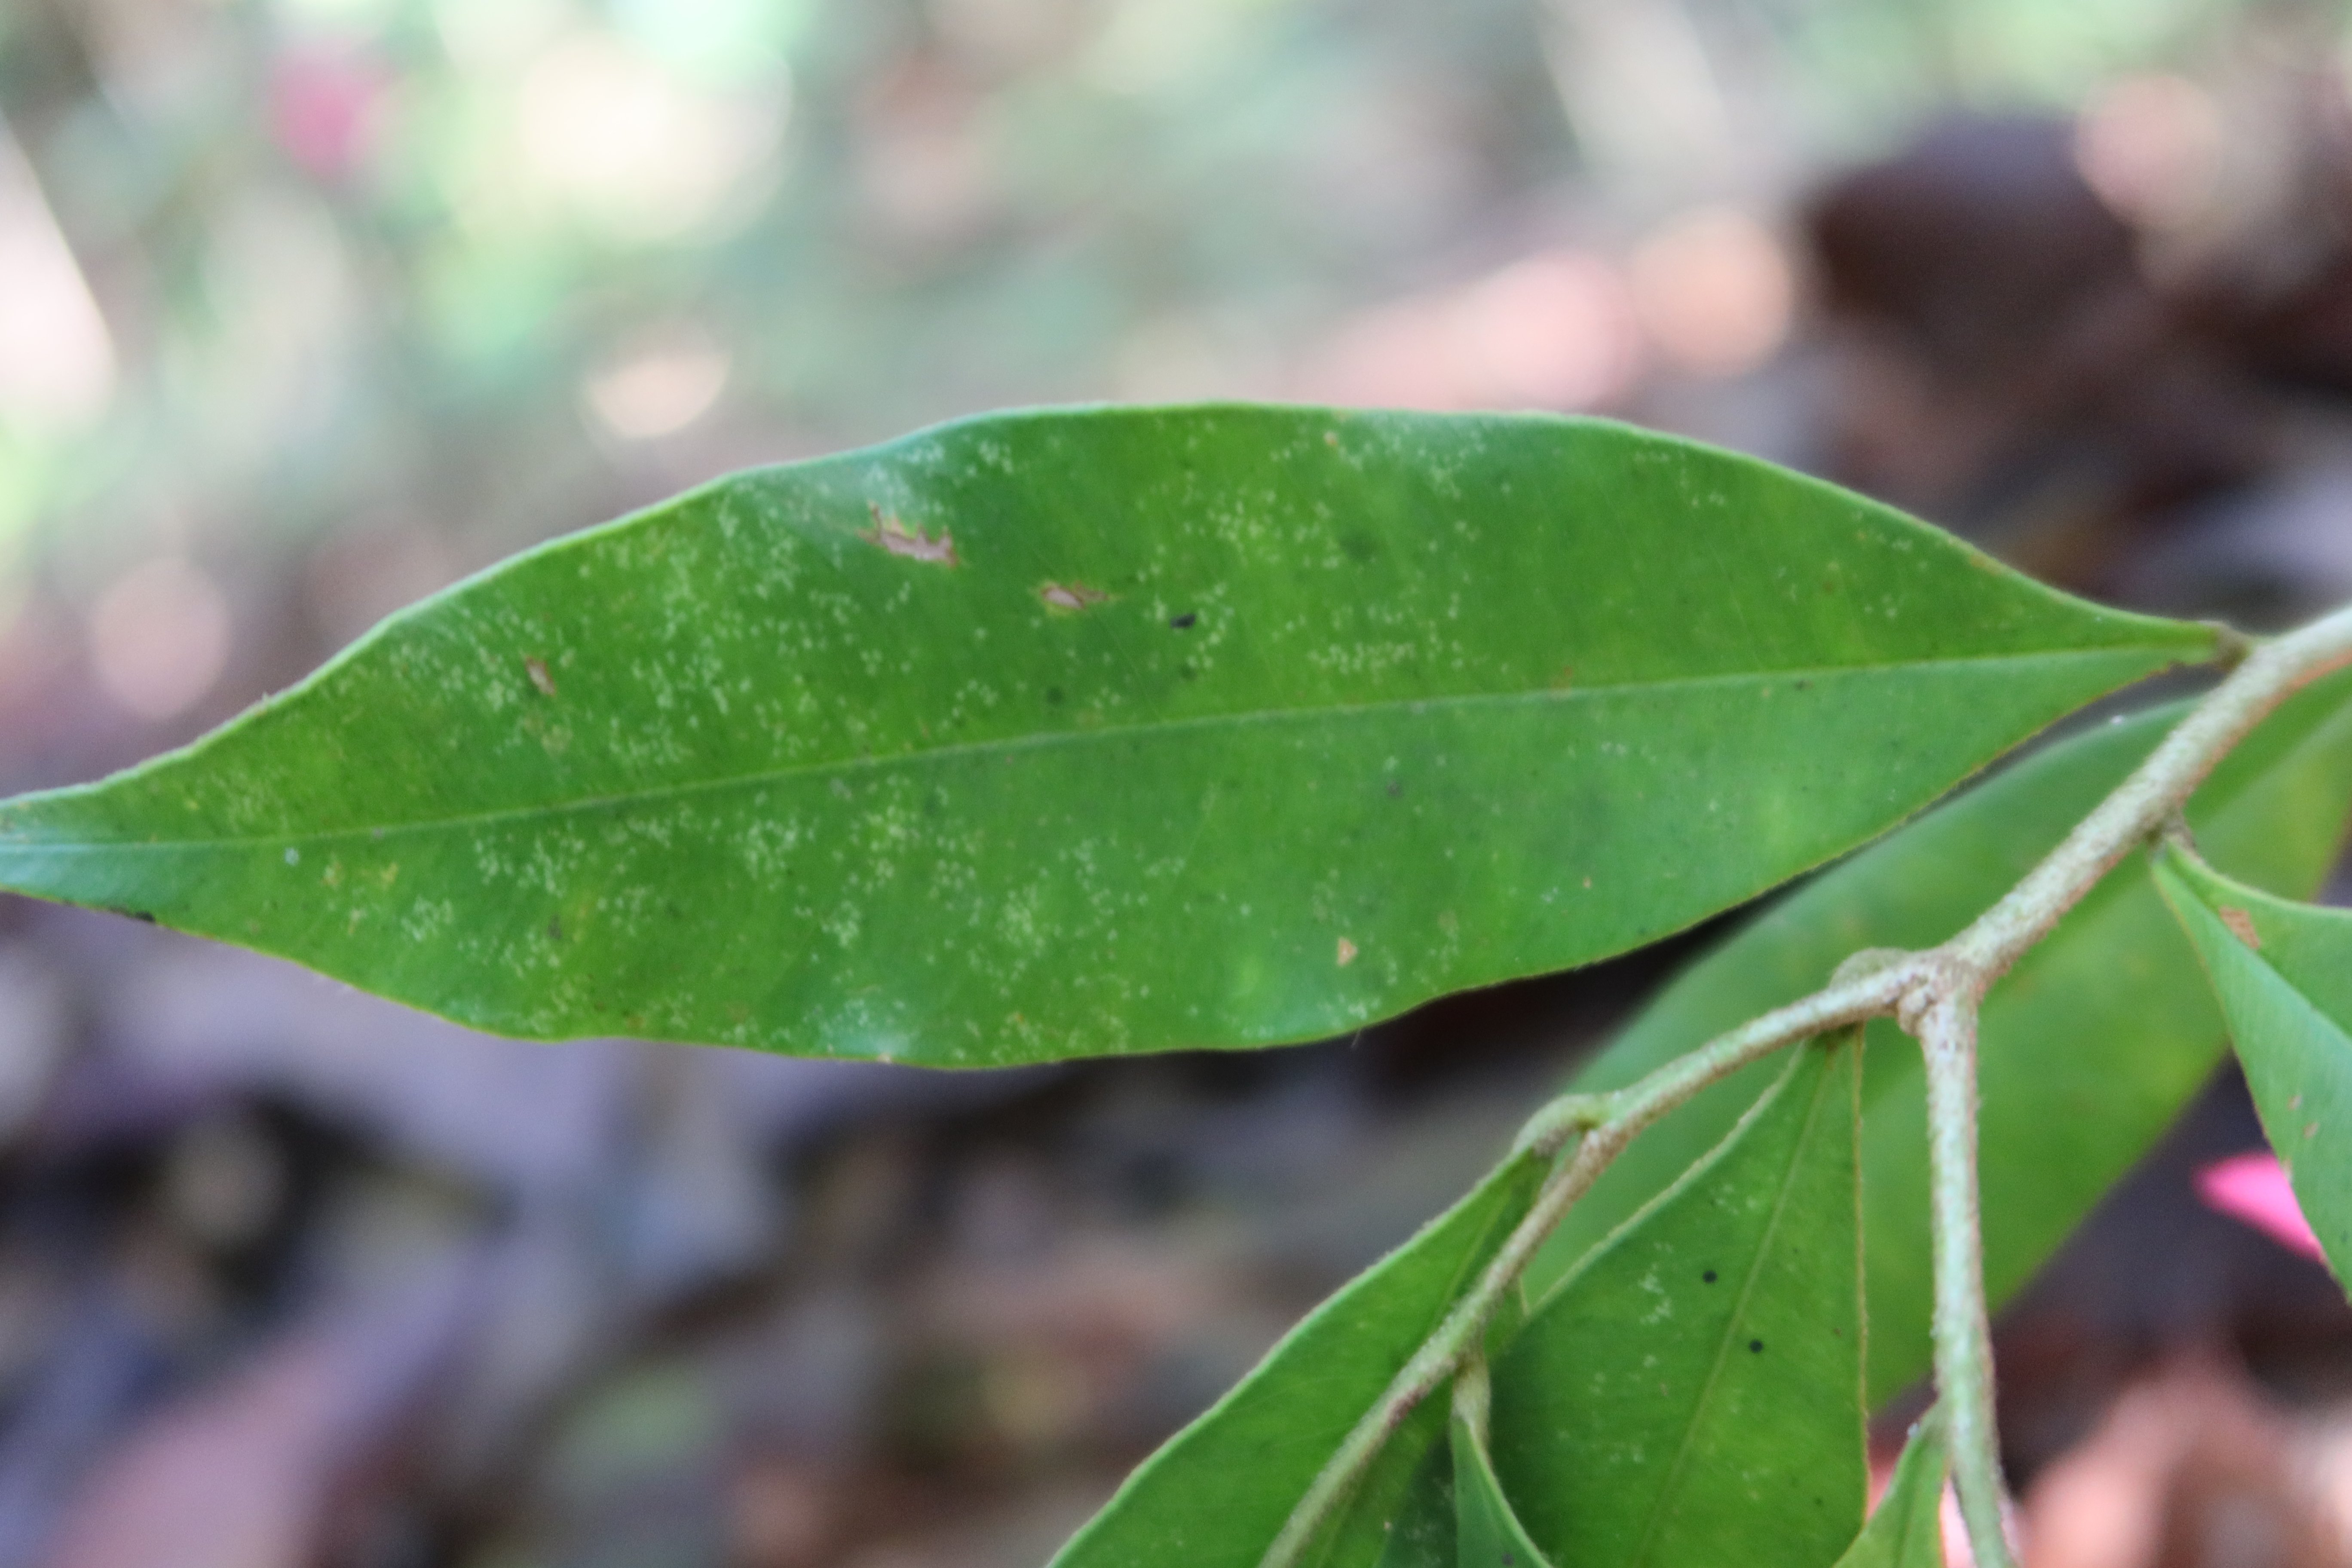
Label: Brown spots